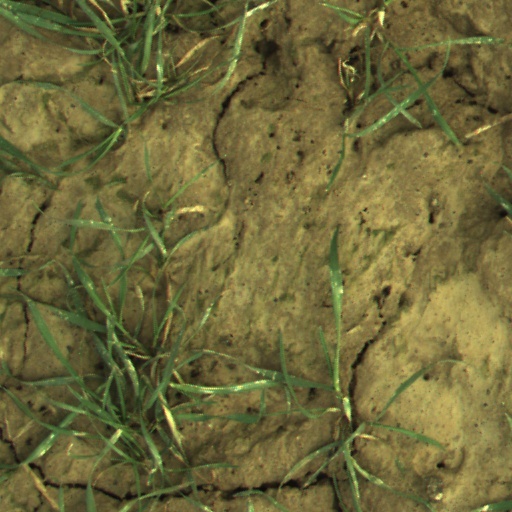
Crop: wheat